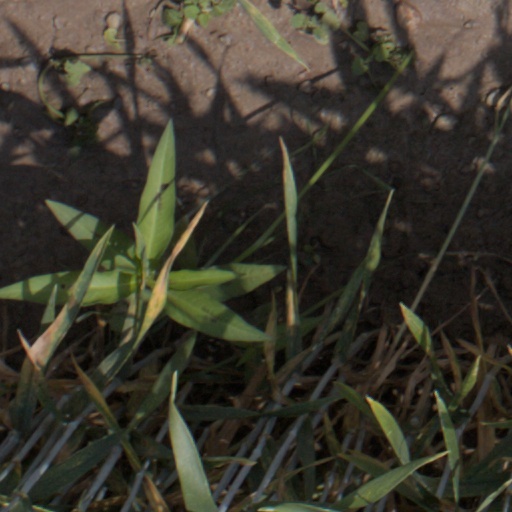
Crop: wheat